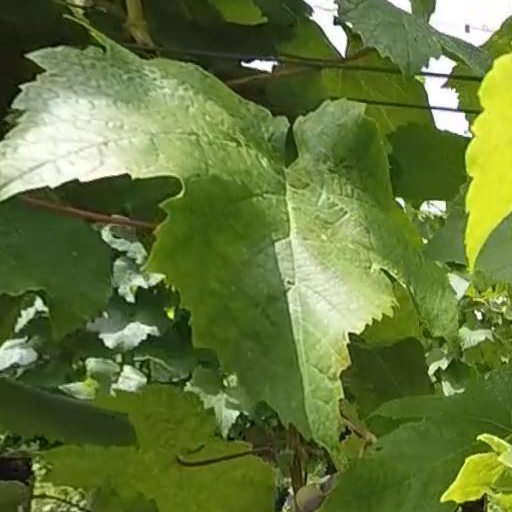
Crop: grape